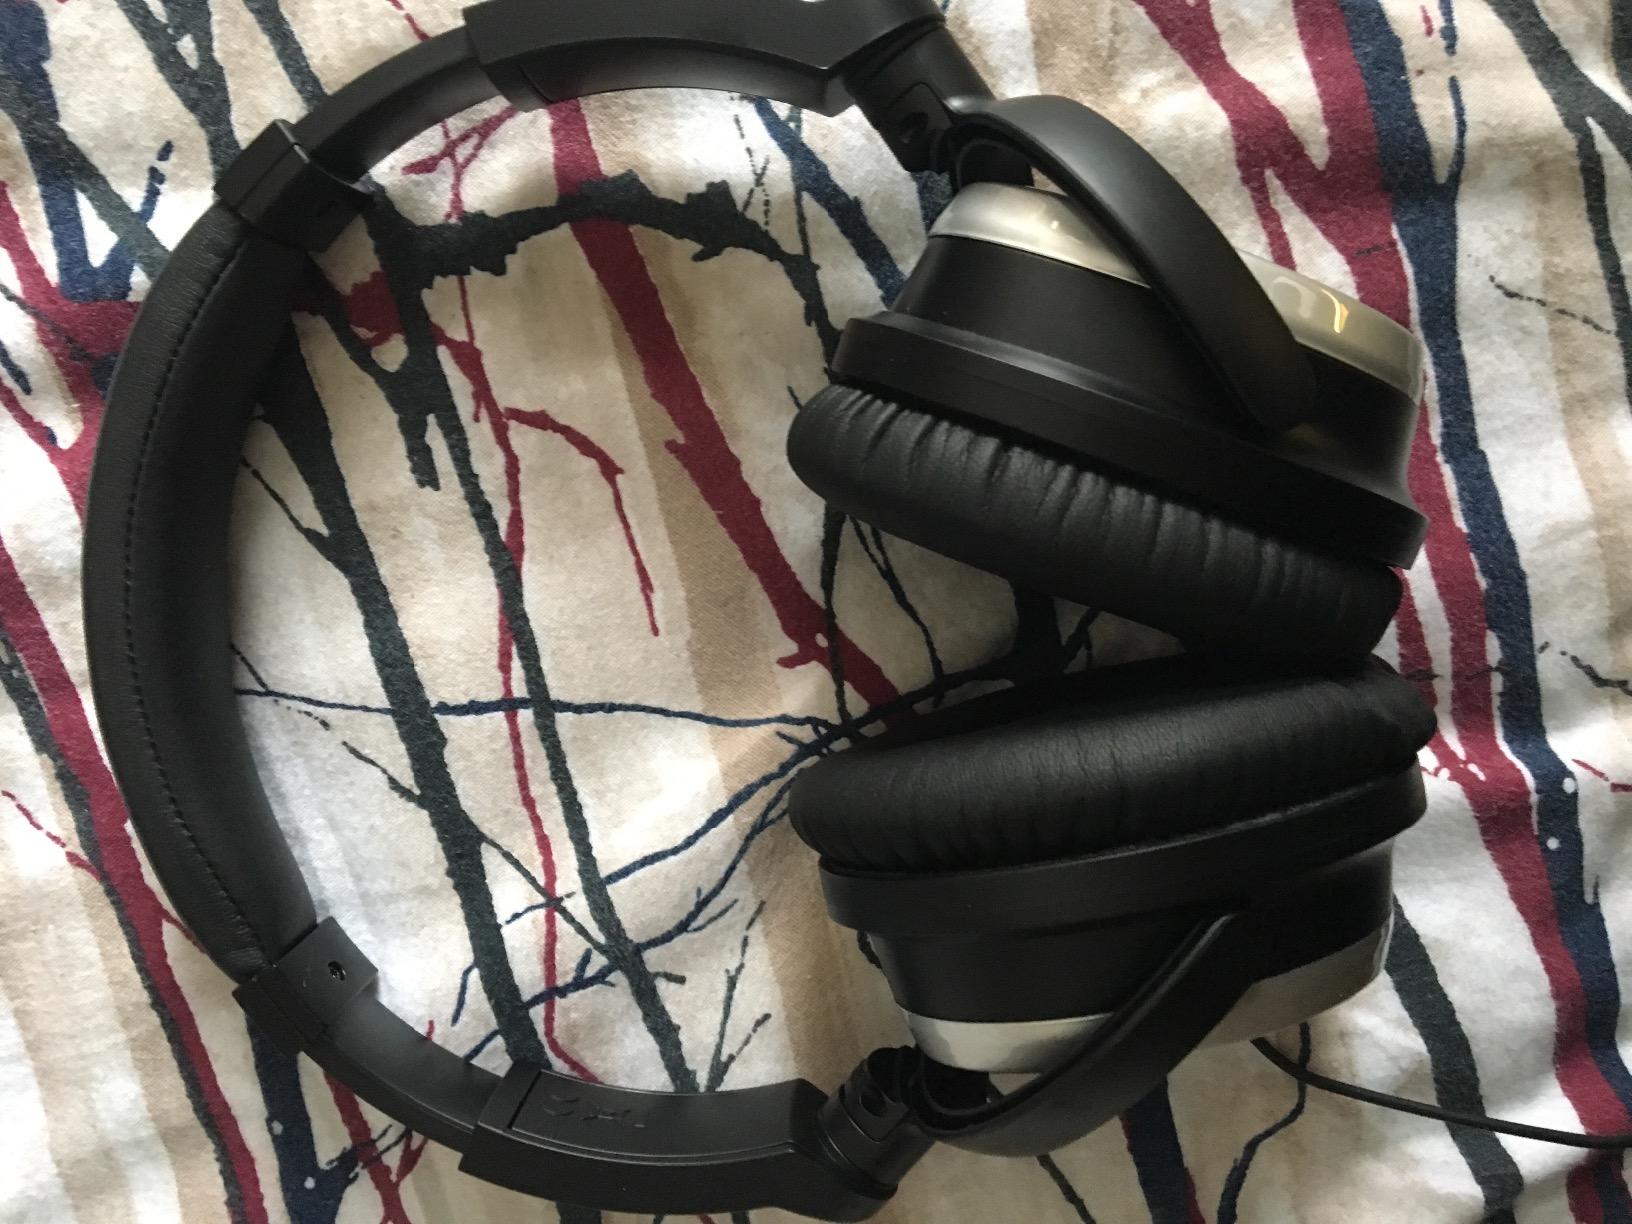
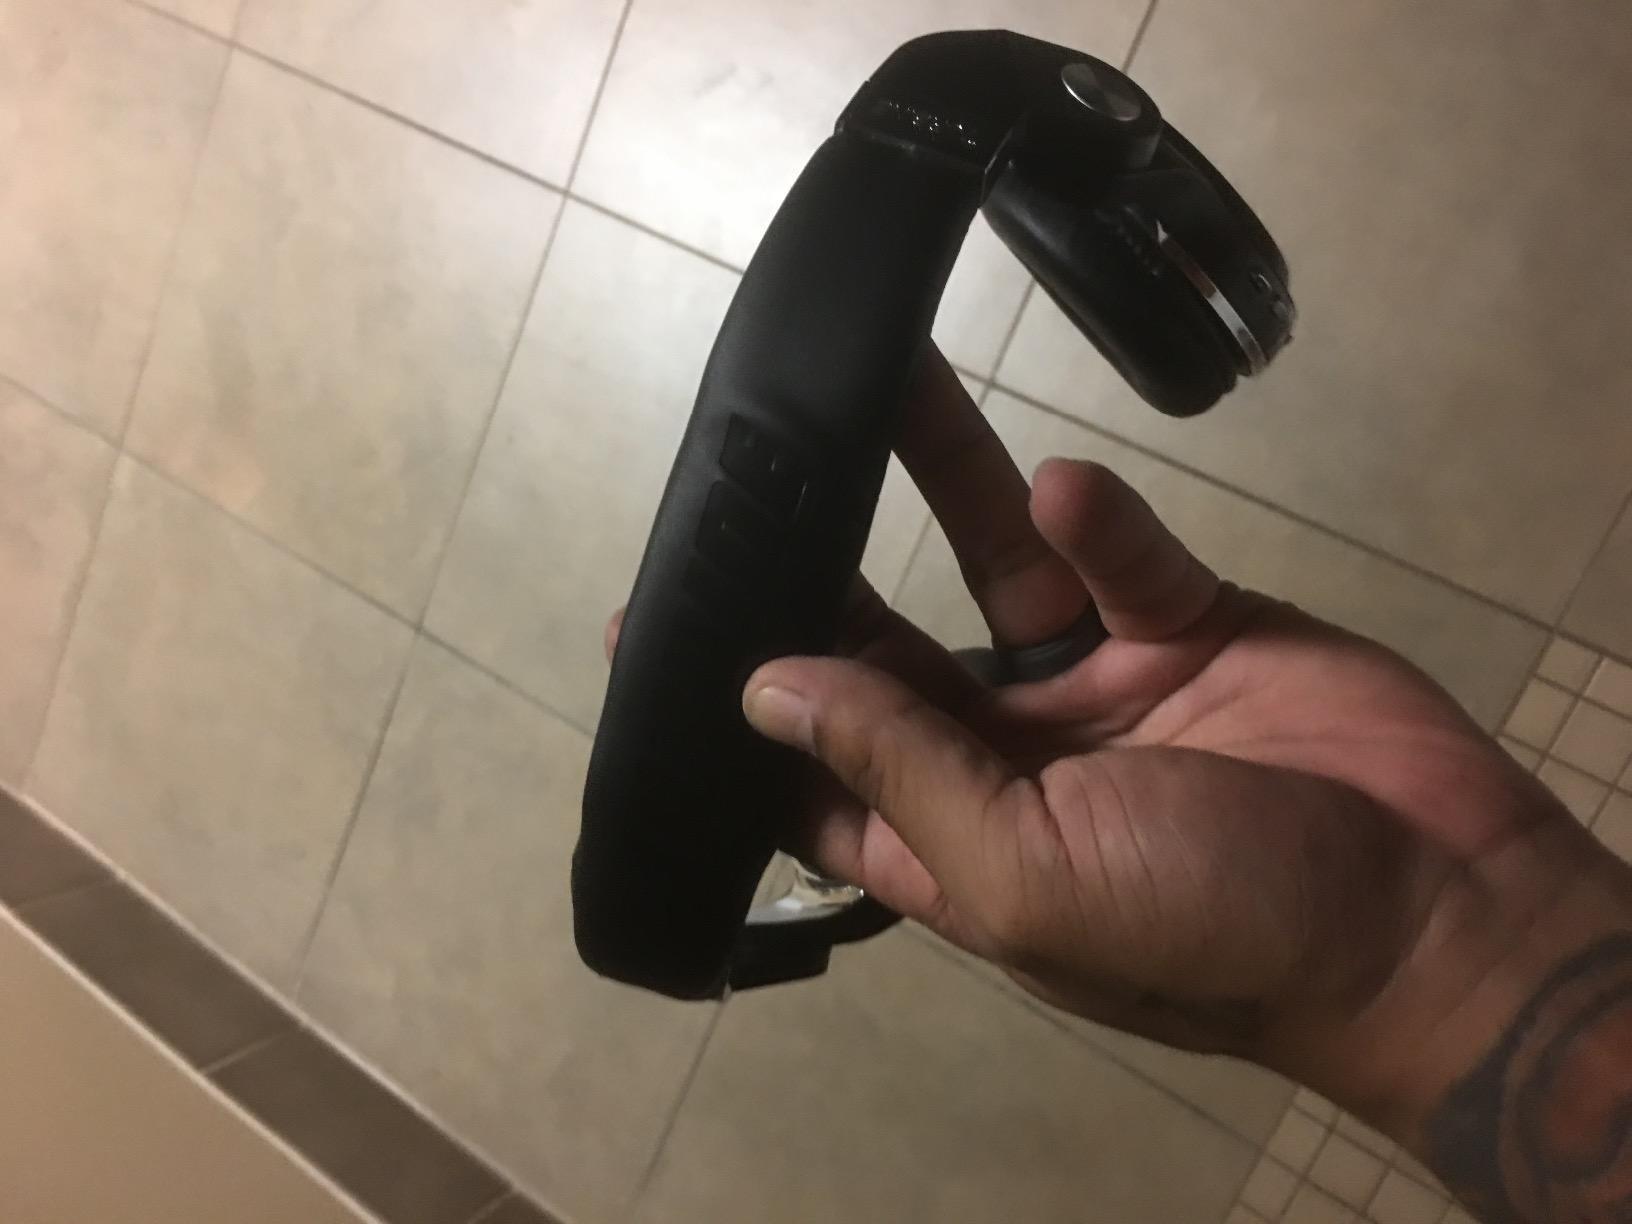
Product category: headphones
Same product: no